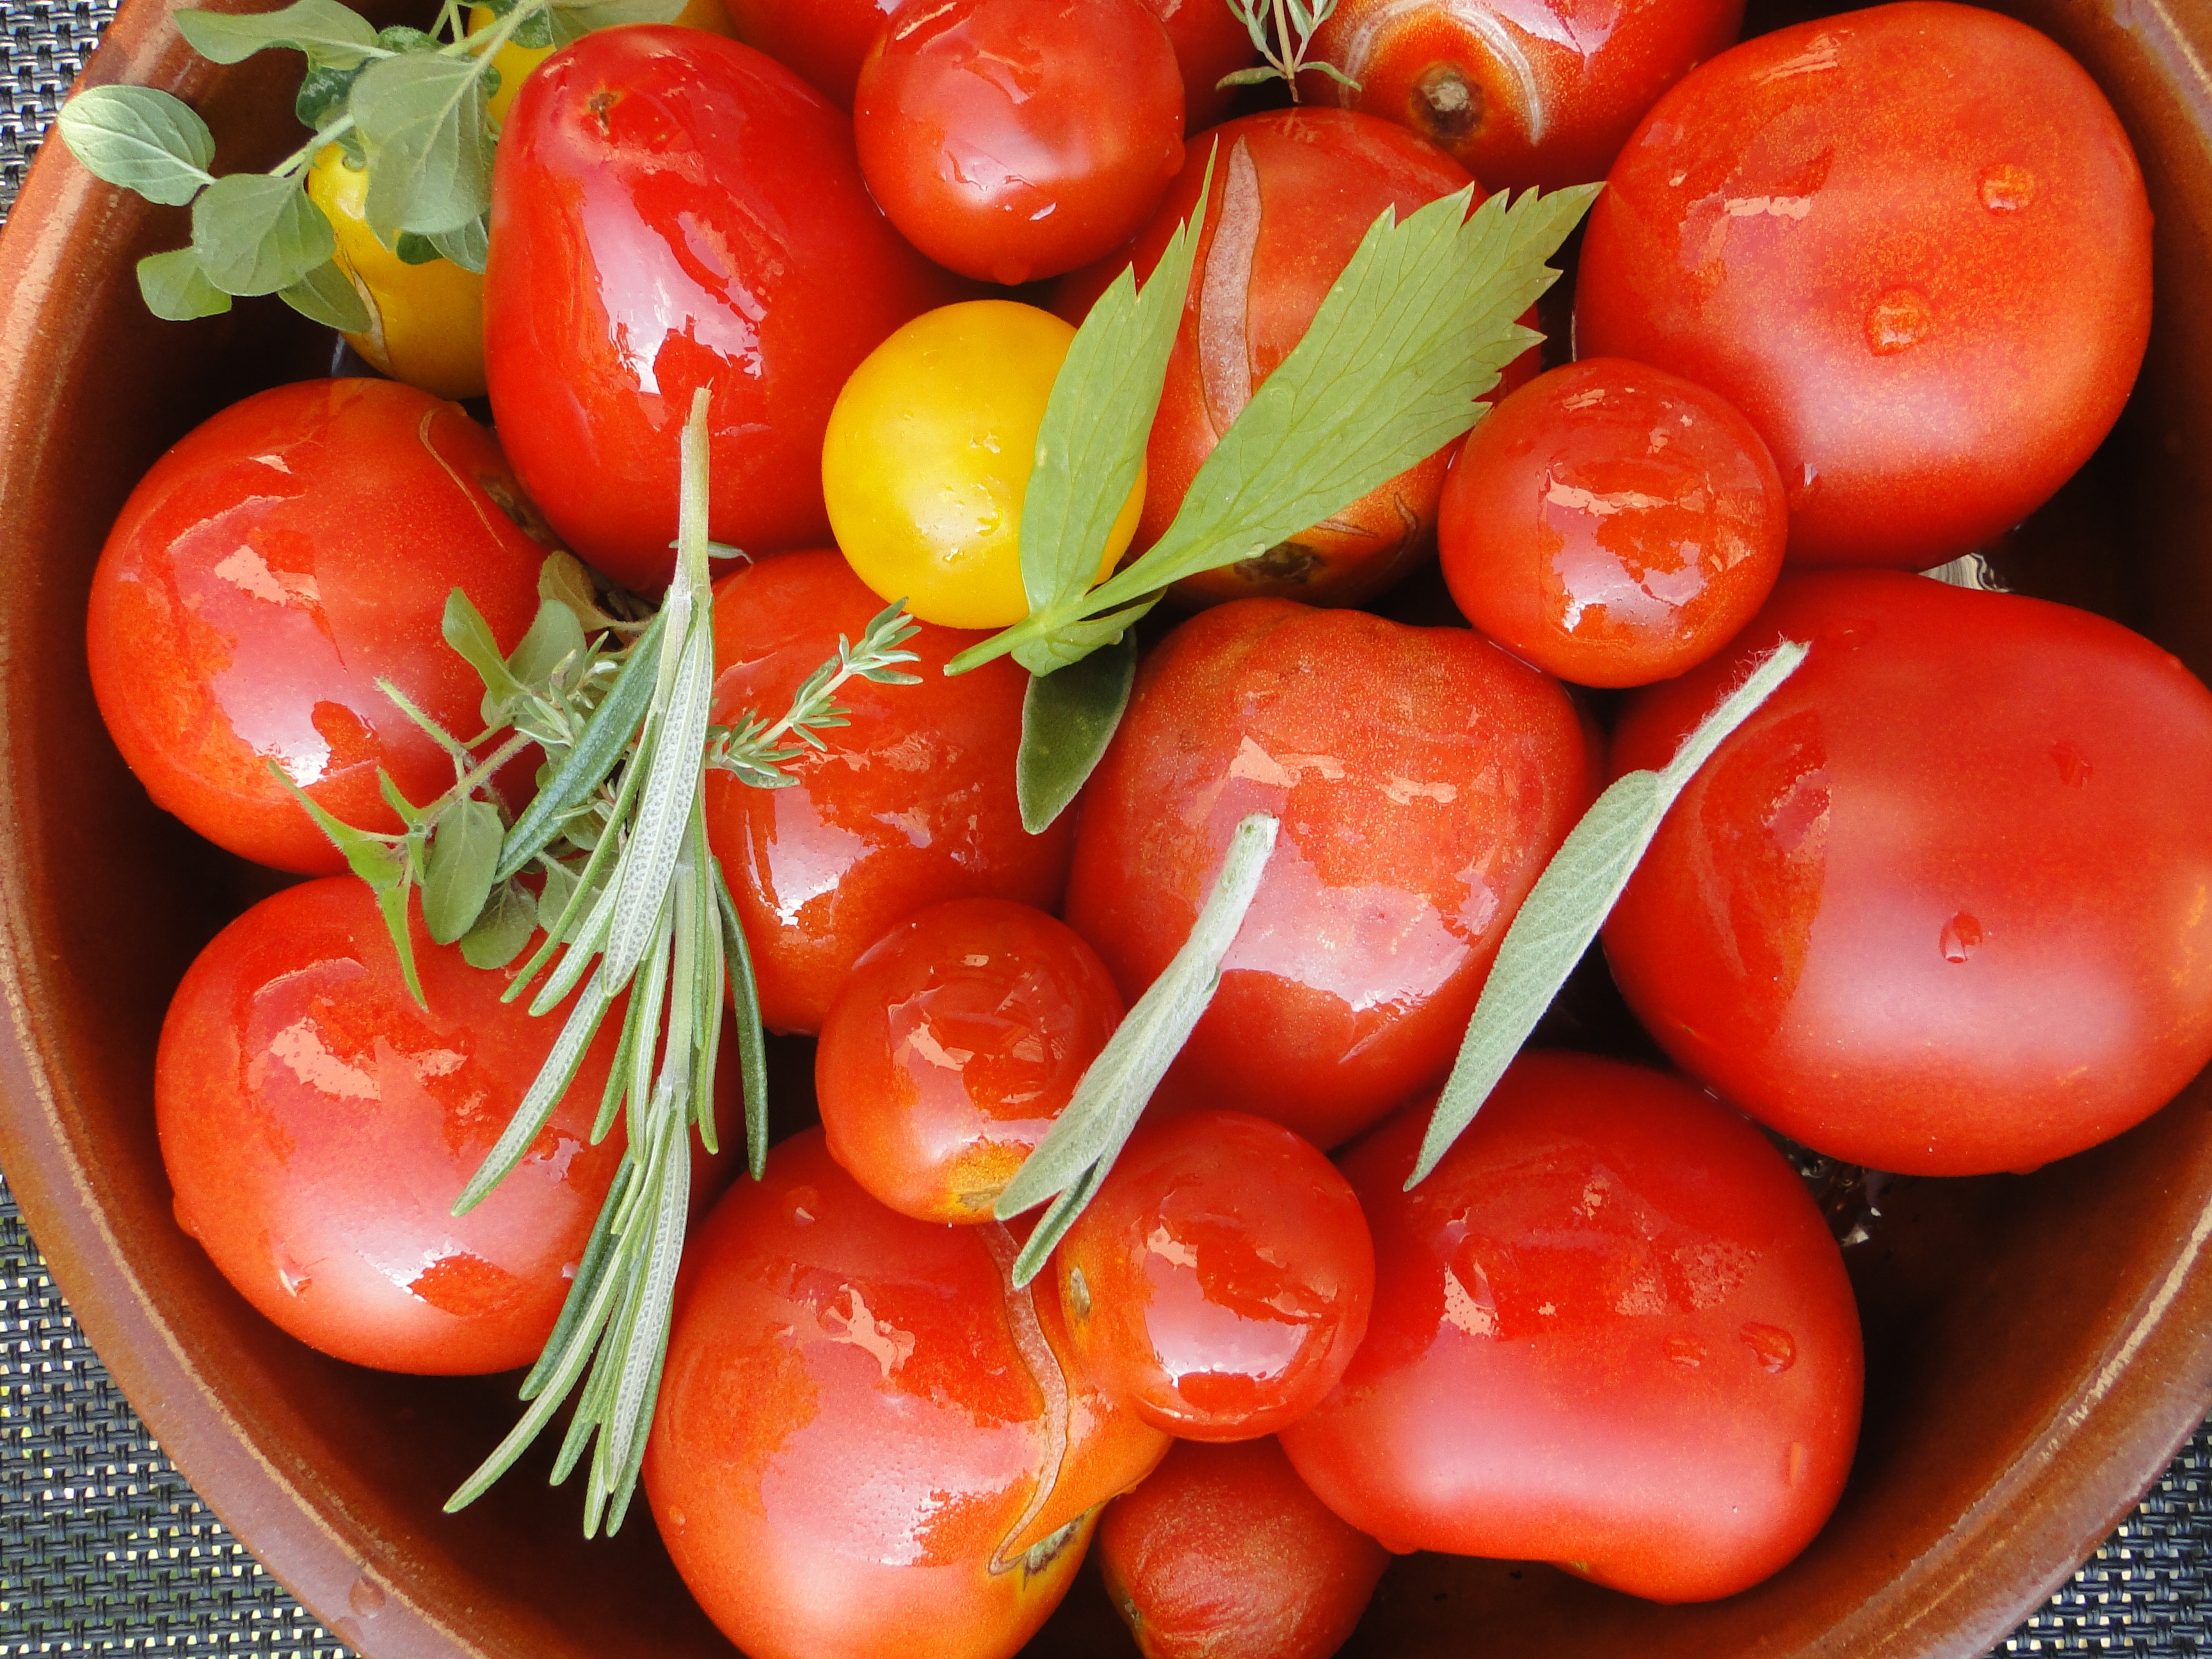
plant, fruit, dish, food, mediterranean, red, produce, vegetable, healthy, eat, sauce, delicious, cook, tomato, vegetables, peppers, tomatoes, vegetarian, vitamins, frisch, herbs, rosemary, market fresh vegetables, flowering plant, vegetable sauce, tomato harvest, tomato sauce, land plant, potato and tomato genus, pimiento, tomato soup